The Cat (1992 film)

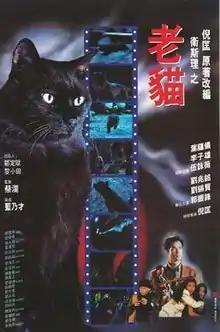
Theatrical release poster

The Cat (衛斯理之老貓 "Wèisīlǐ Zhī Lǎomāo", lit. "Wisely's Old Cat"), also known as The 1000 Years Cat, is a 1992 Hong Kong science-fiction action film directed by Lam Ngai Kai, based on the novel "Old Cat", an installment of the "Wisely Series", by Ni Kuang. Produced by Golden Harvest and Paragon Films, the film stars Waise Lee, Christine Ng, and Gloria Yip. Its plot follows a trio of extraterrestrials, one of whom has the form of a cat, who team up with a novelist named Wisely to fight a malevolent alien that can possess humans.